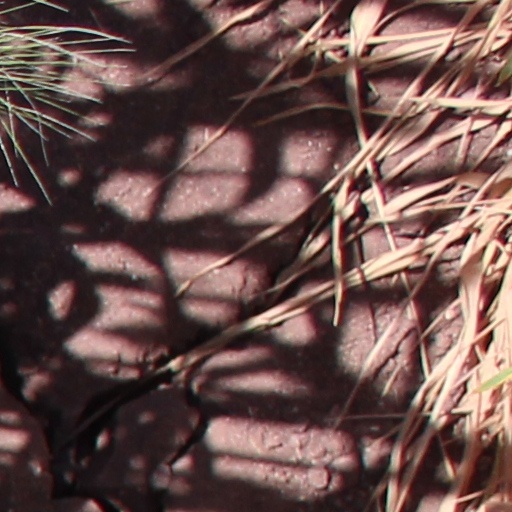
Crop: wheat